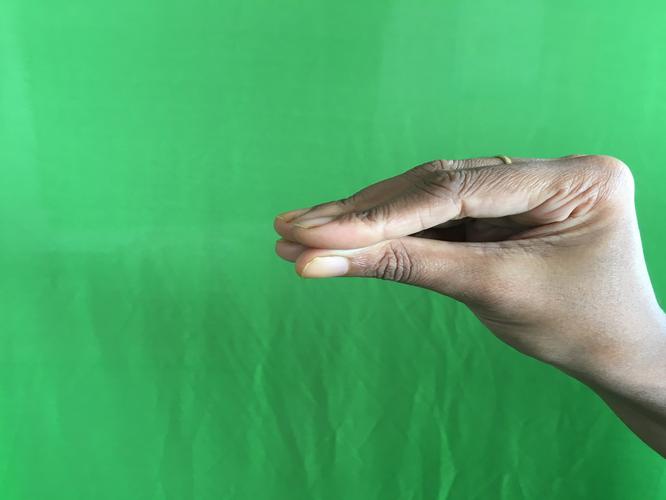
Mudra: Mukulam
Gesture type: single_hand